Knute Buttedahl

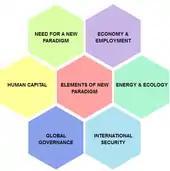
Elements of a New Paradigm.

Knute's academic career started at UBC the University of British Columbia in 1965, dedicating his professional service until his retirement in 1996: